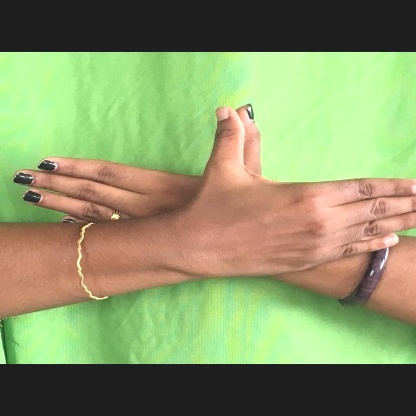
Mudra: Garuda